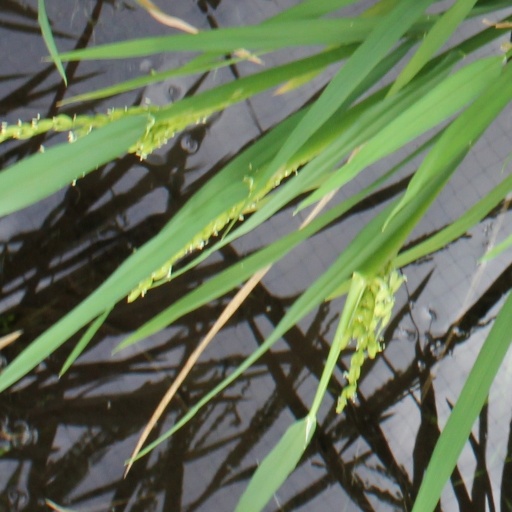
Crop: rice